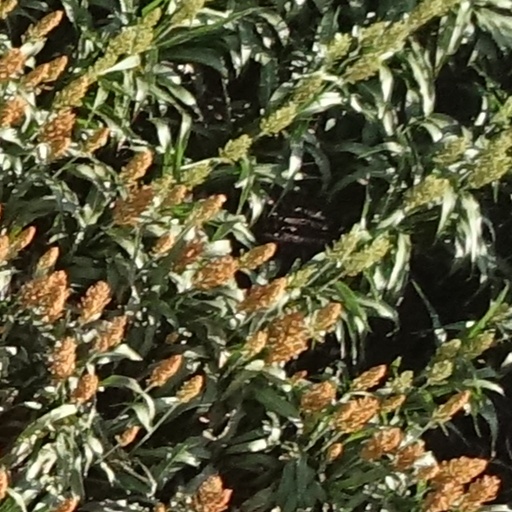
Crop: sorghum